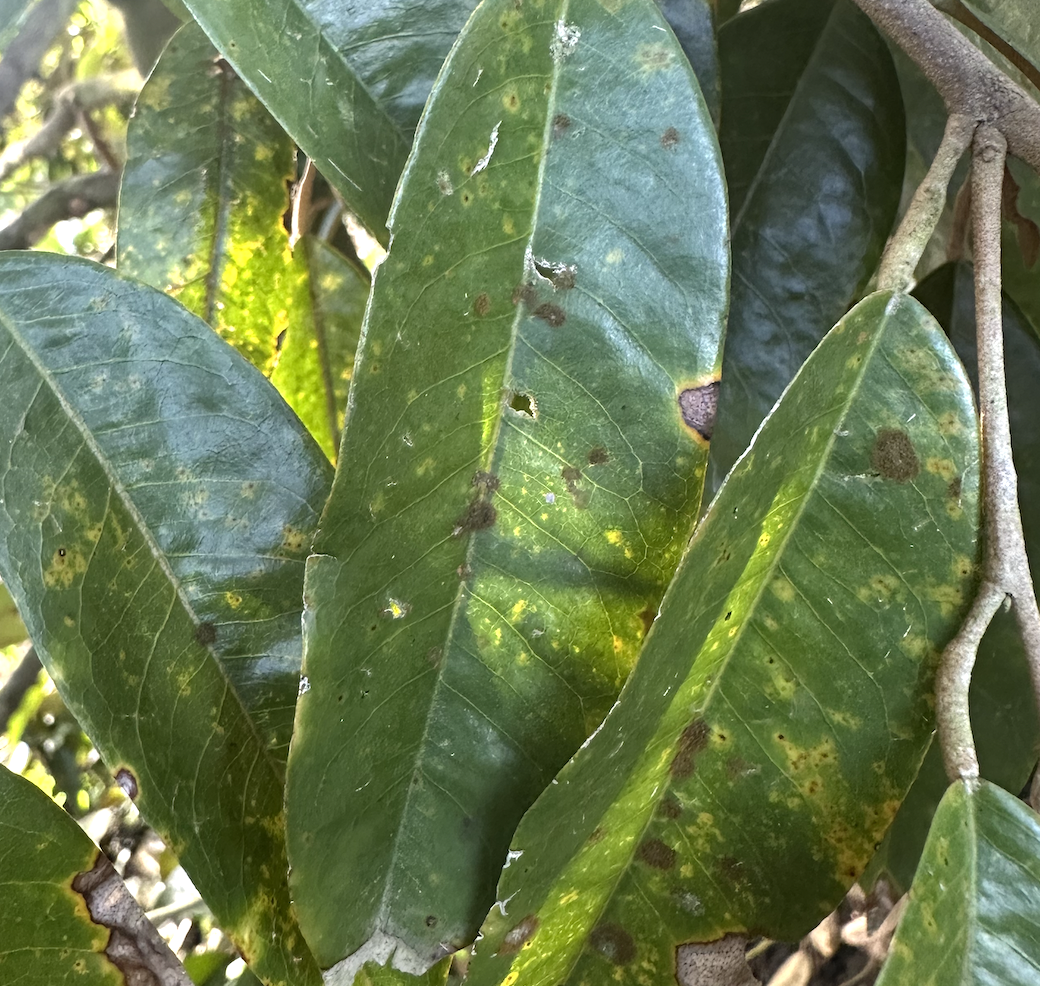
Label: stem_blight